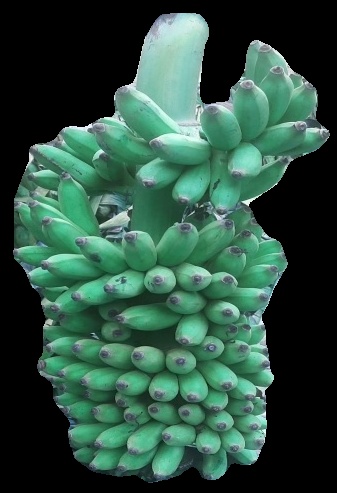
Variety: elakki-bale
Grade: grade1